Alasdair mac Mhaighstir Alasdair

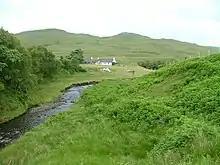
Allt Coire Mhuilinn, near Kilchoan, where Alasdair MacDhòmhnaill both farmed and lived with his family while working as a schoolmaster.

In 1729 Alasdair was appointed to a school at Finnan Island, at the head of Loch Shiel and only a few miles from Alasdair's ancestral home at Dalilea, as a teacher by the Society in Scotland for Propagating Christian Knowledge. He was the catechist of the same parish under the Royal Bounty Committee of the Church of Scotland; his position required him to teach at various locations throughout Moidart.